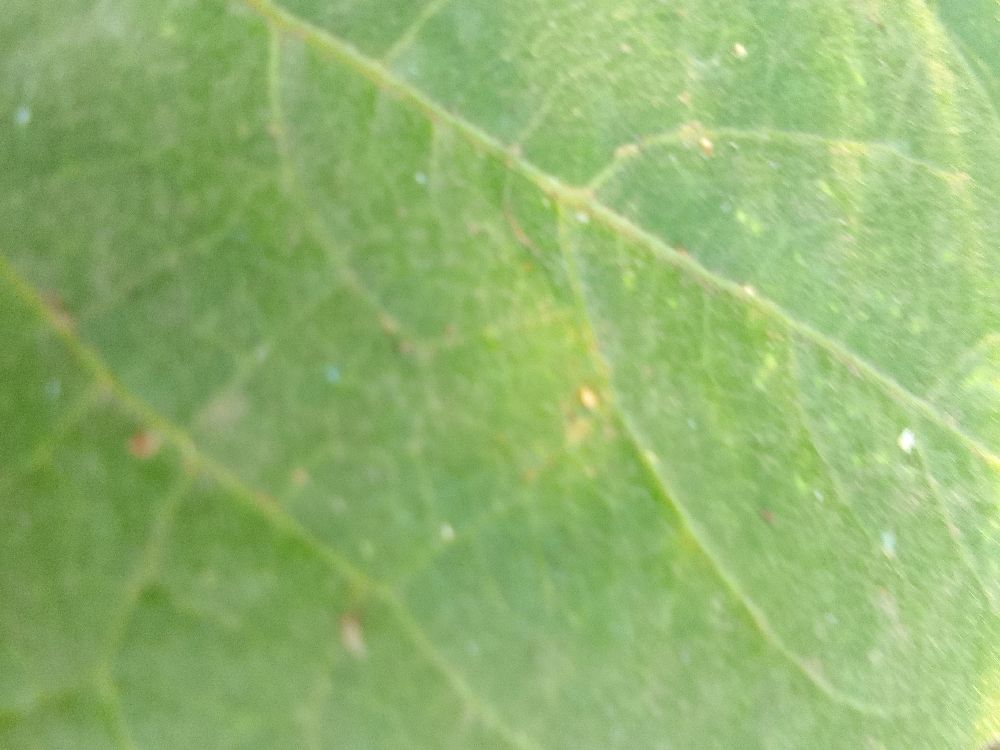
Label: healthy